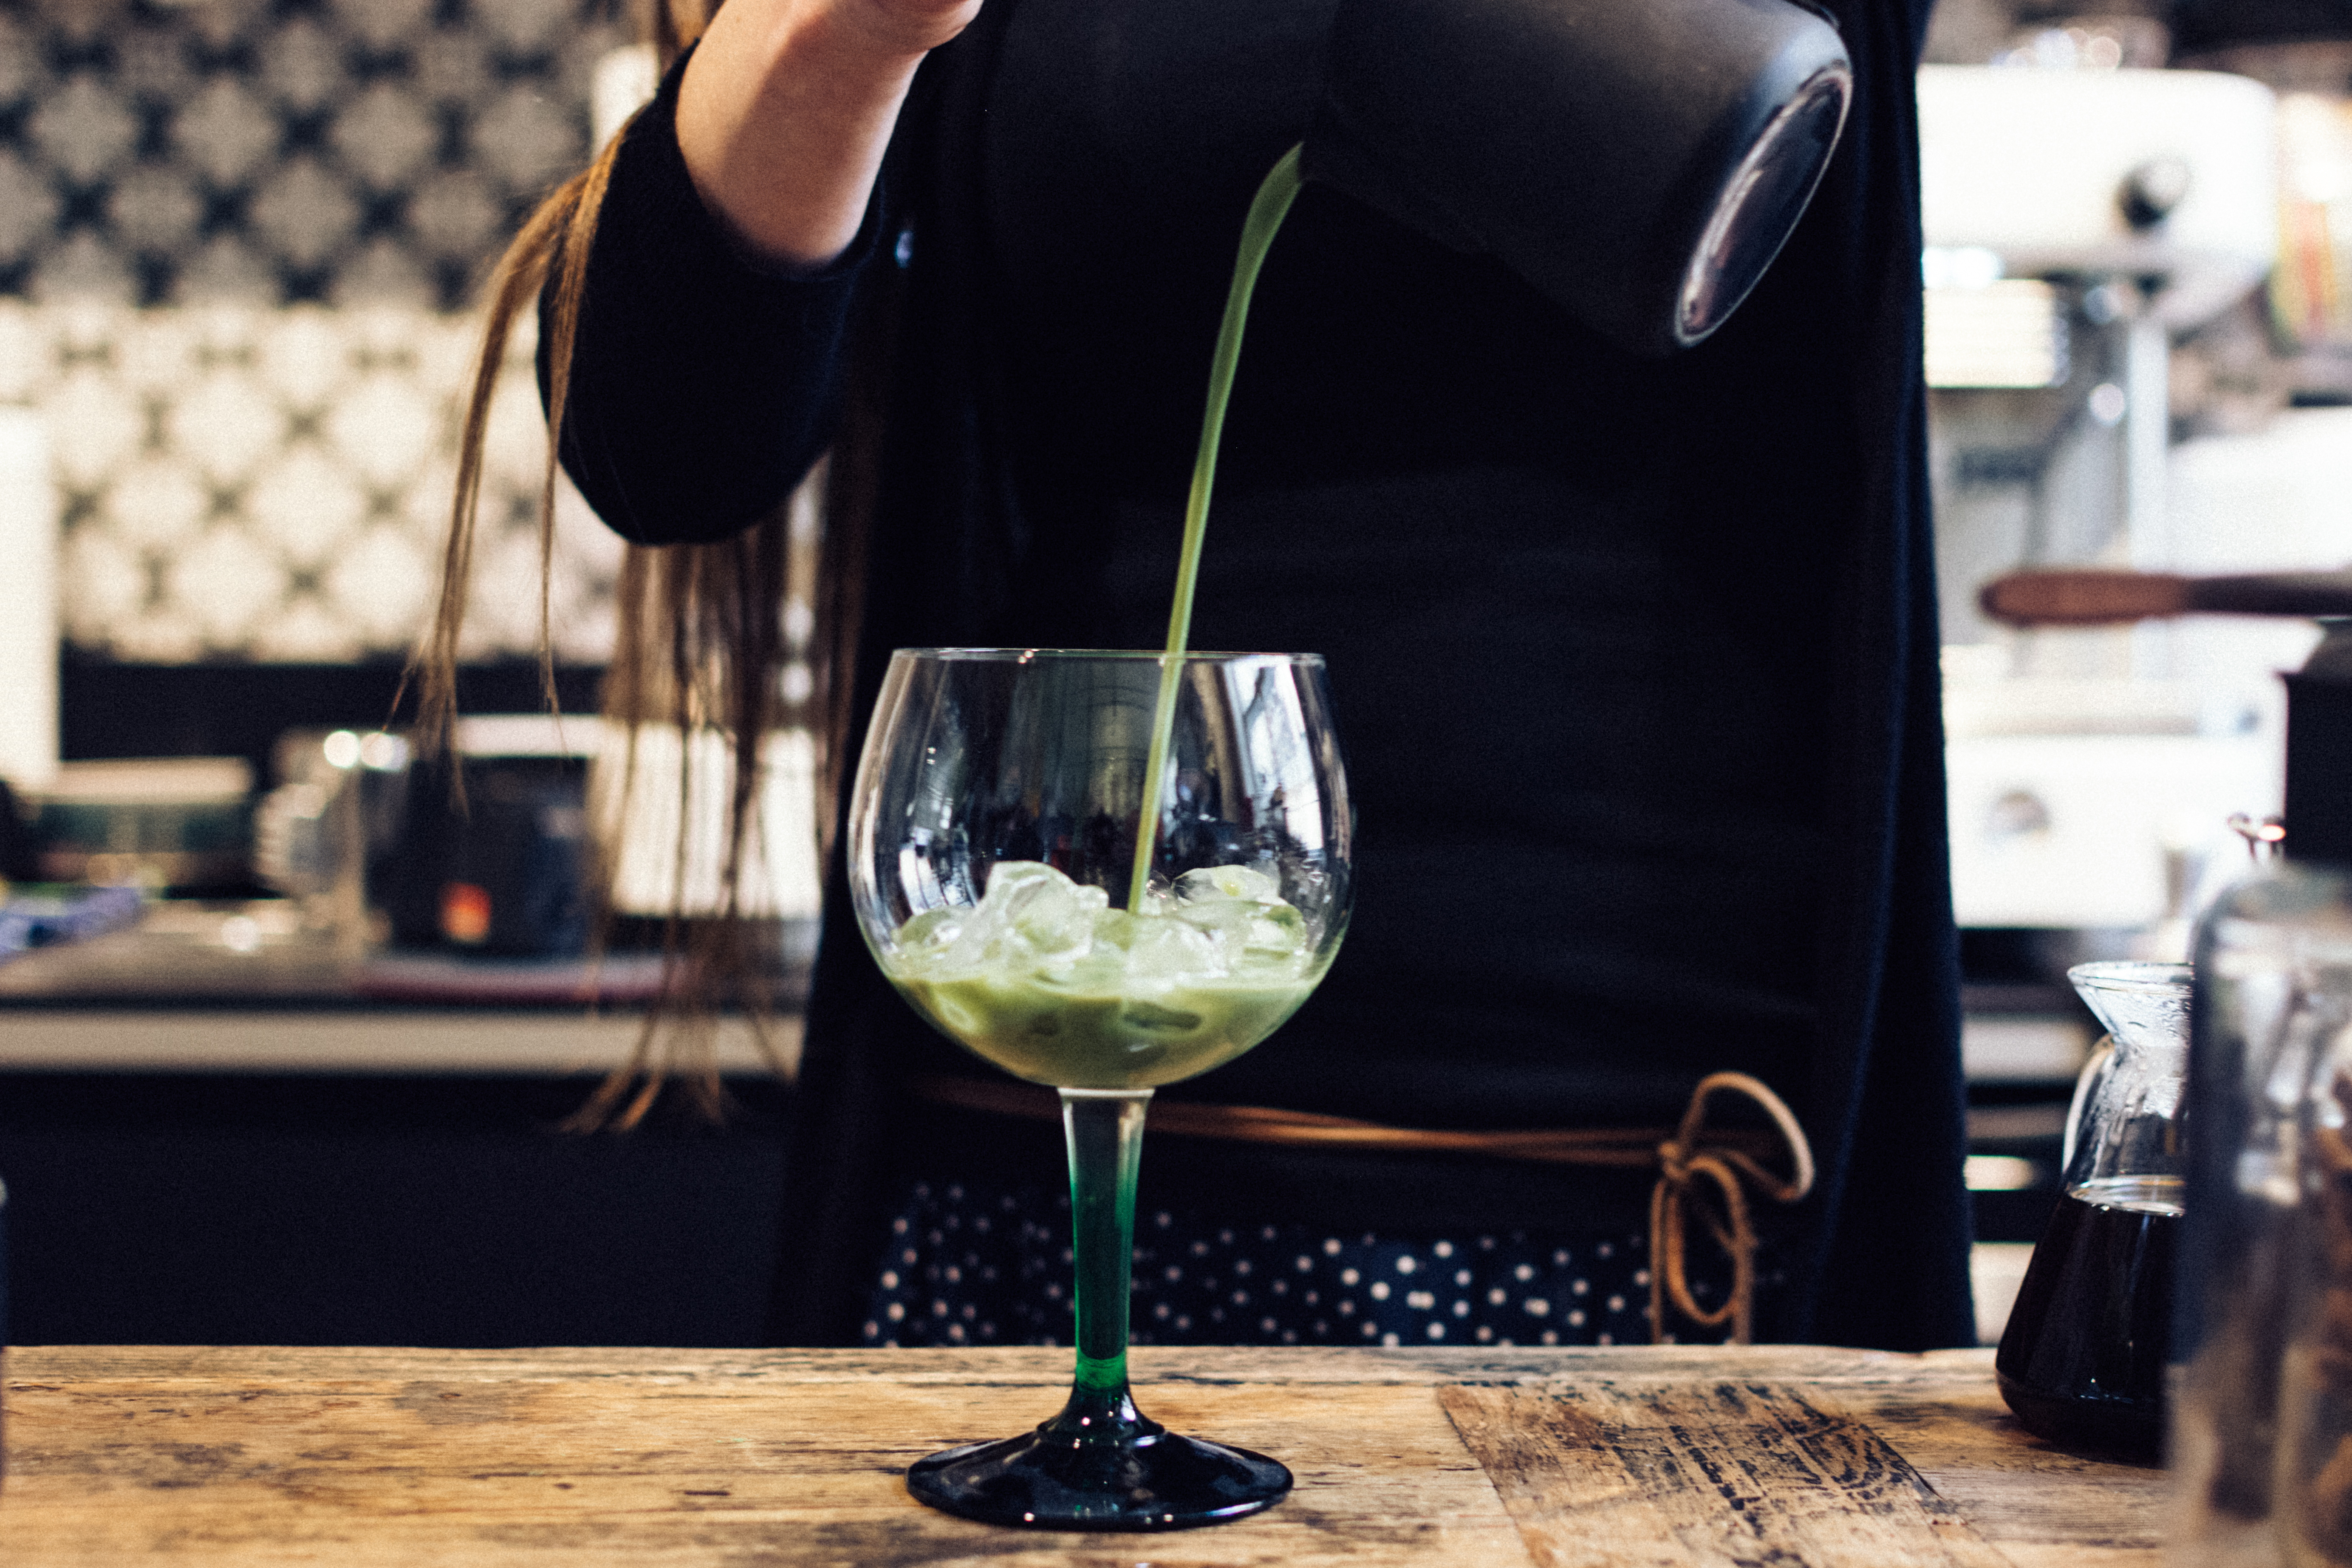
drink, wine glass, glass, stemware, alcoholic beverage, champagne stemware, alcohol, wine, distilled beverage, drinkware, barware, Snifter, liqueur, wine cocktail, cocktail, tableware, restaurant, bottle, gin and tonic, red wine